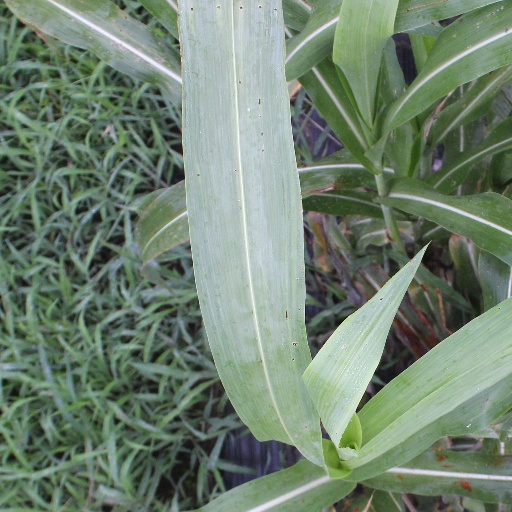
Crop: sorghum